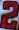
Number: 2